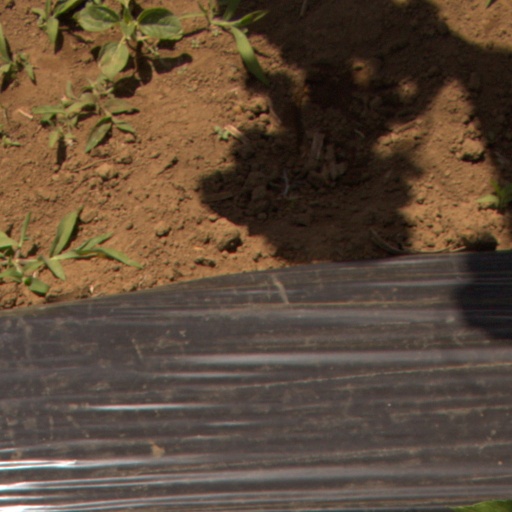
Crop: Jerusalem artichoke